Chesterville Plantation Site

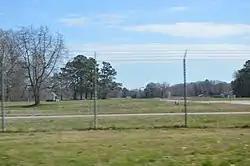
Overview from State Route 172

Chesterville Plantation Site is a historic archaeological site located on the grounds of NASA Langley Research Center in Hampton, Virginia. The main house was built about 1771, and was a two-story brick house set on a high basement, with a three-bay gable end front, and stuccoed brick walls. The site includes the remains of the house, the ruins of a building with a ballast stone foundation, the foundation of a brick kiln, a cemetery, and scattered evidence of 17th century occupation. In 1755 George Wythe (1726-1806) inherited the property believed to have been his birthplace, and built the Chesterville Plantation house about 1771. It was his primary place of residence until 1775 and he continued to operate a plantation there until 1792. The mansion was destroyed by fire in 1911.